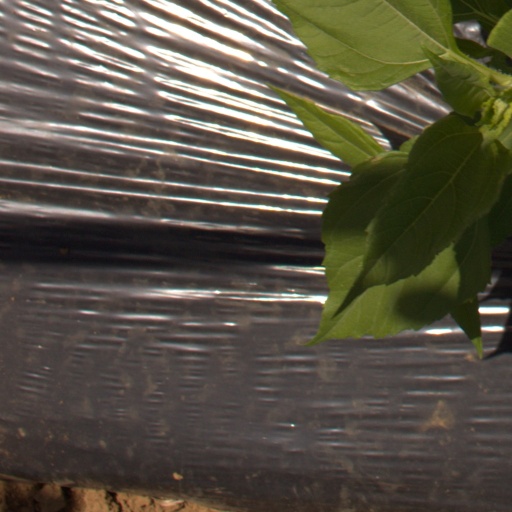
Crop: Jerusalem artichoke